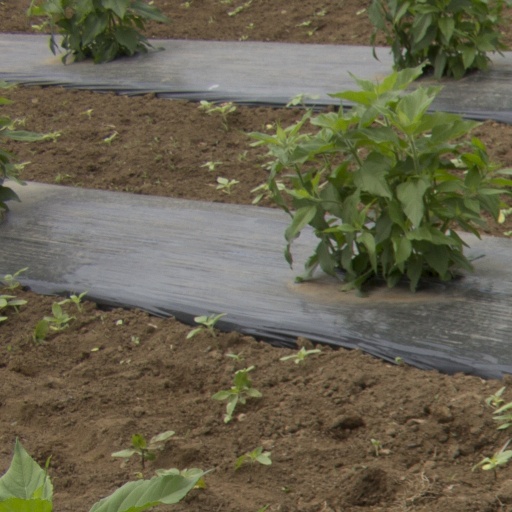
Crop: Jerusalem artichoke